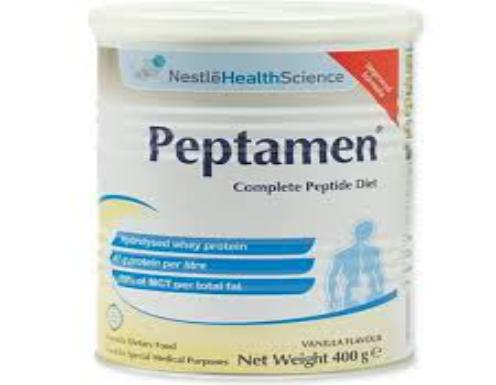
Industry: Food